Suhaila Siddiq

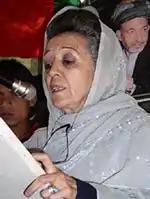

Suhaila Siddiq (11 March 1949 – 4 December 2020), often referred to as 'General Suhaila', was an Afghan politician. She served as the Minister of Public Health from December 2001 to 2004. Prior to that, she worked as the Surgeon General in the military of Afghanistan. As a government minister, she was given the title Honorable before her name. Siddiq was one of the few female government leaders in Afghanistan, and is the only woman in the history of Afghanistan to have held the title of lieutenant general. General Seddiq had worked for the government of Afghanistan since the reign of Mohammed Zahir Shah, and was additionally a paratrooper of the Afghan Commando Forces.